Arrangement

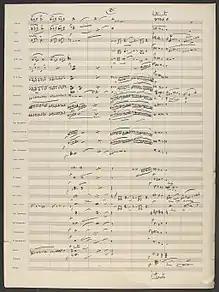
John Philip Sousa's manuscript arrangement of Richard Wagner's "The Flying Dutchman" overture (page" "25 of 37).

In music, an arrangement is a musical adaptation of an existing composition. Differences from the original composition may include reharmonization, melodic paraphrasing, orchestration, or formal development. Arranging differs from orchestration in that the latter process is limited to the assignment of notes to instruments for performance by an orchestra, concert band, or other musical ensemble. Arranging "involves adding compositional techniques, such as new thematic material for introductions, transitions, or modulations, and endings. Arranging is the art of giving an existing melody musical variety". In jazz, a memorized (unwritten) arrangement of a new or pre-existing composition is known as a "head arrangement".